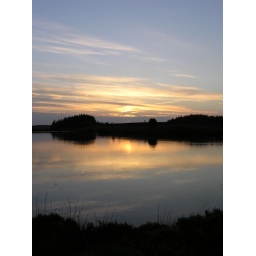
A Summer sunset over Pendinas Res. at the Llandegla mountain bike center.